Olympus OM-D E-M1

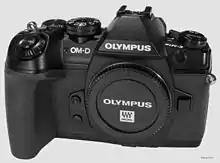
Olympus OM-D E-M1 Mark II

In 2016, the OM-D E-M1 was superseded by the Olympus OM-D E-M1 Mark II. The Mark II features a slightly higher resolution 20 MP Live MOS sensor. The Mark II also has substantially faster auto focus—according to the manufacturer, six times faster upon first focus acquisition than the original E-M1. The camera also has a 60 fps max shooting rate in Pro Capture mode using the electronic shutter, and vibration reduction technology in lenses as well as in camera.